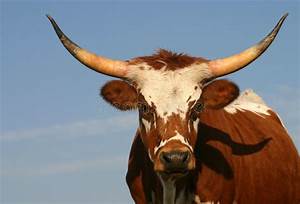
Label: mucca